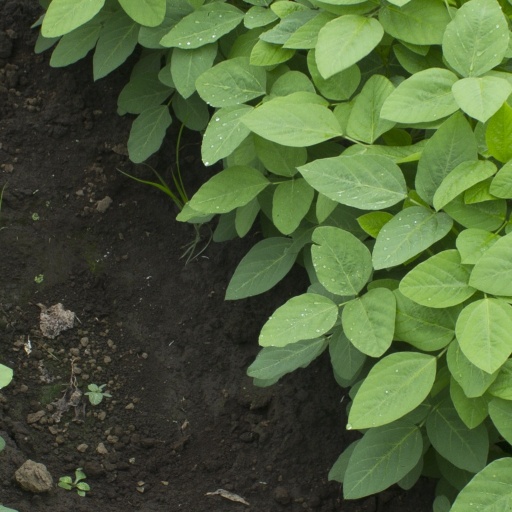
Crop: soybean